History of Montenegro

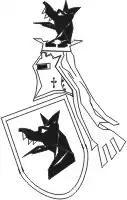
Coat of arms of the House of Balšić

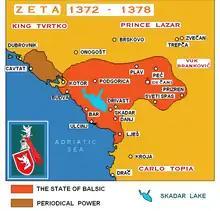
Zeta under the Balšić Dynasty in the 14th century

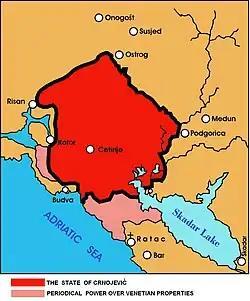
Zeta under the Crnojević Dynasty in the 15th century

The Principality of Zeta was ruled by the house of Balšić from c. 1356 until 1421.